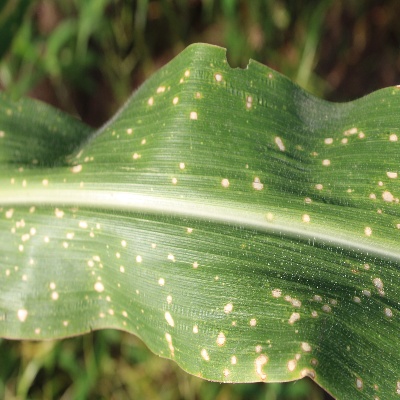
Crop: Maize
Condition: leaf spot